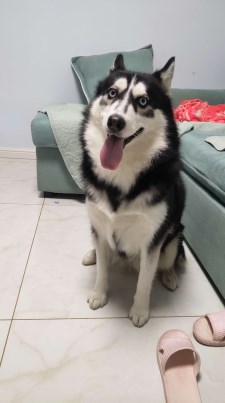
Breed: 1160-n000003-Siberian_husky